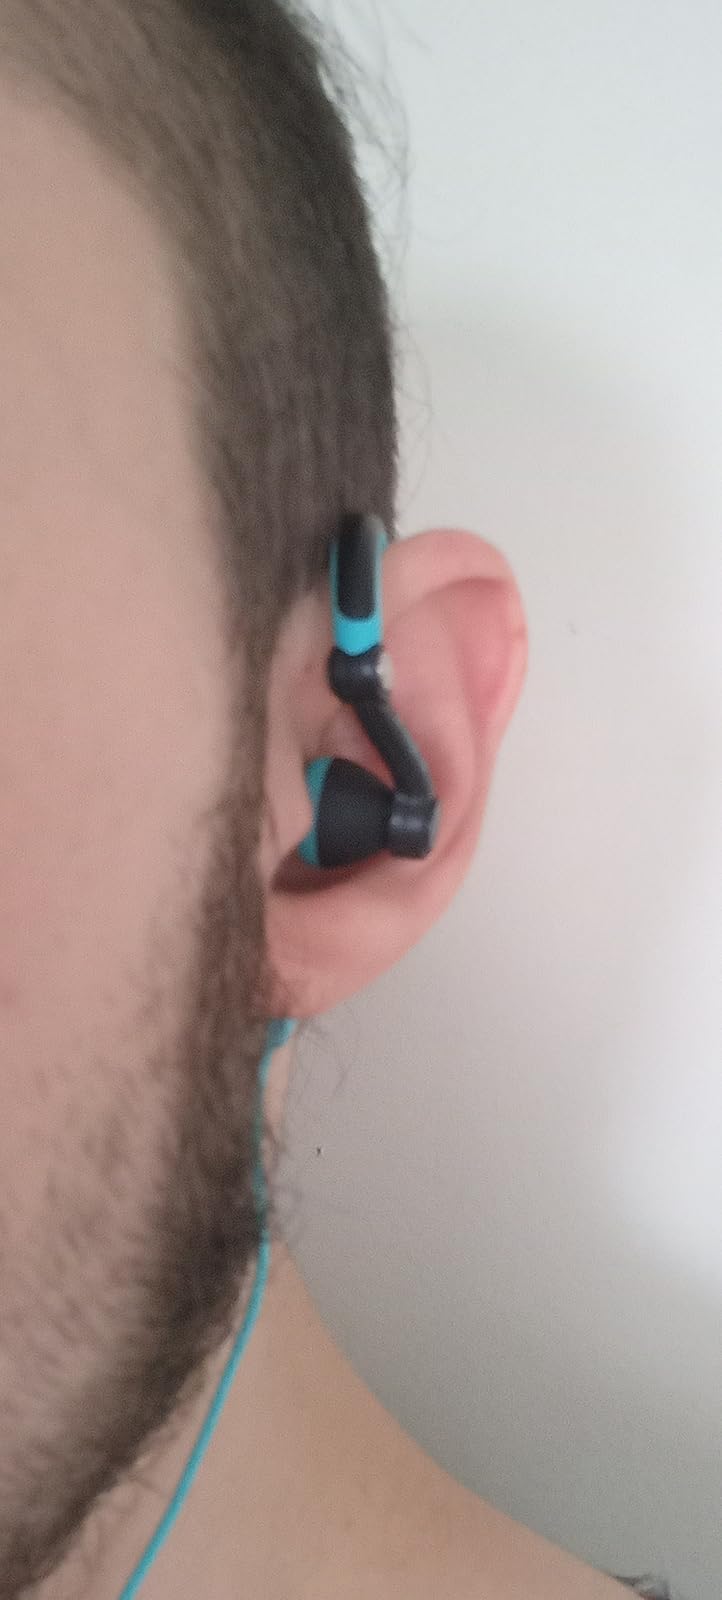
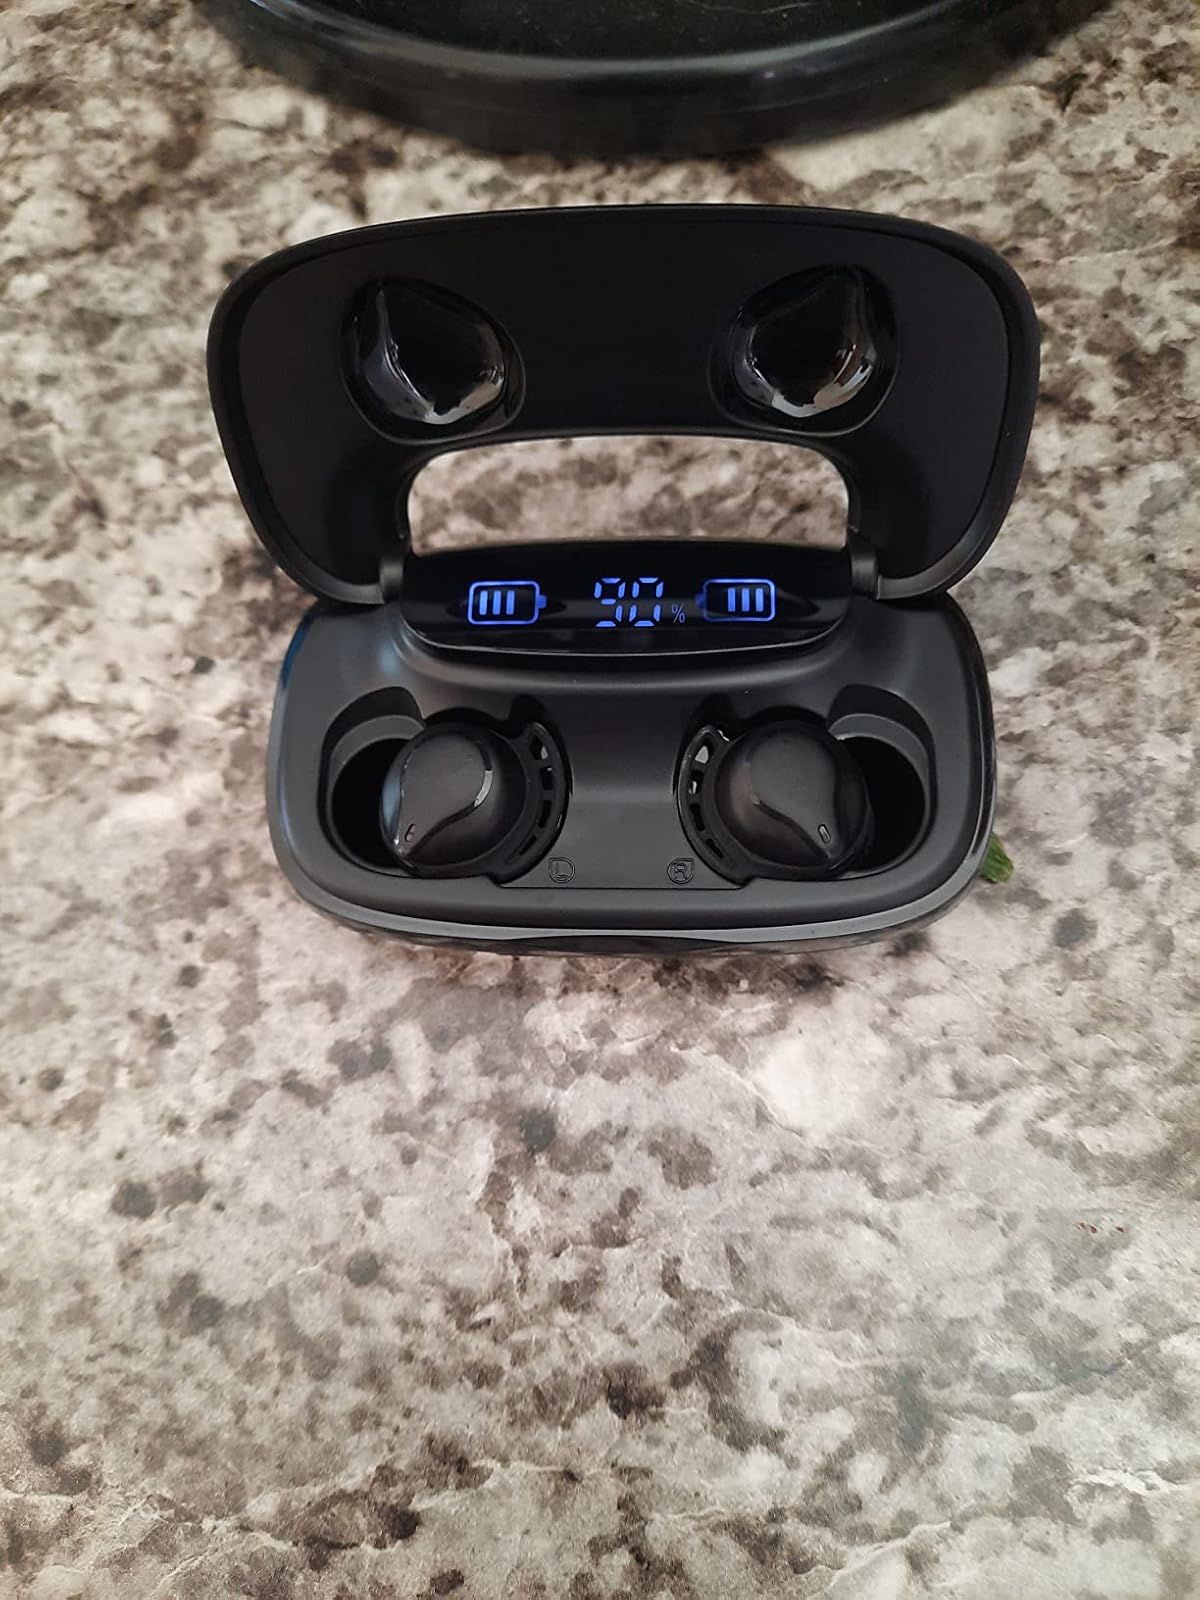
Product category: earbuds
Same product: no